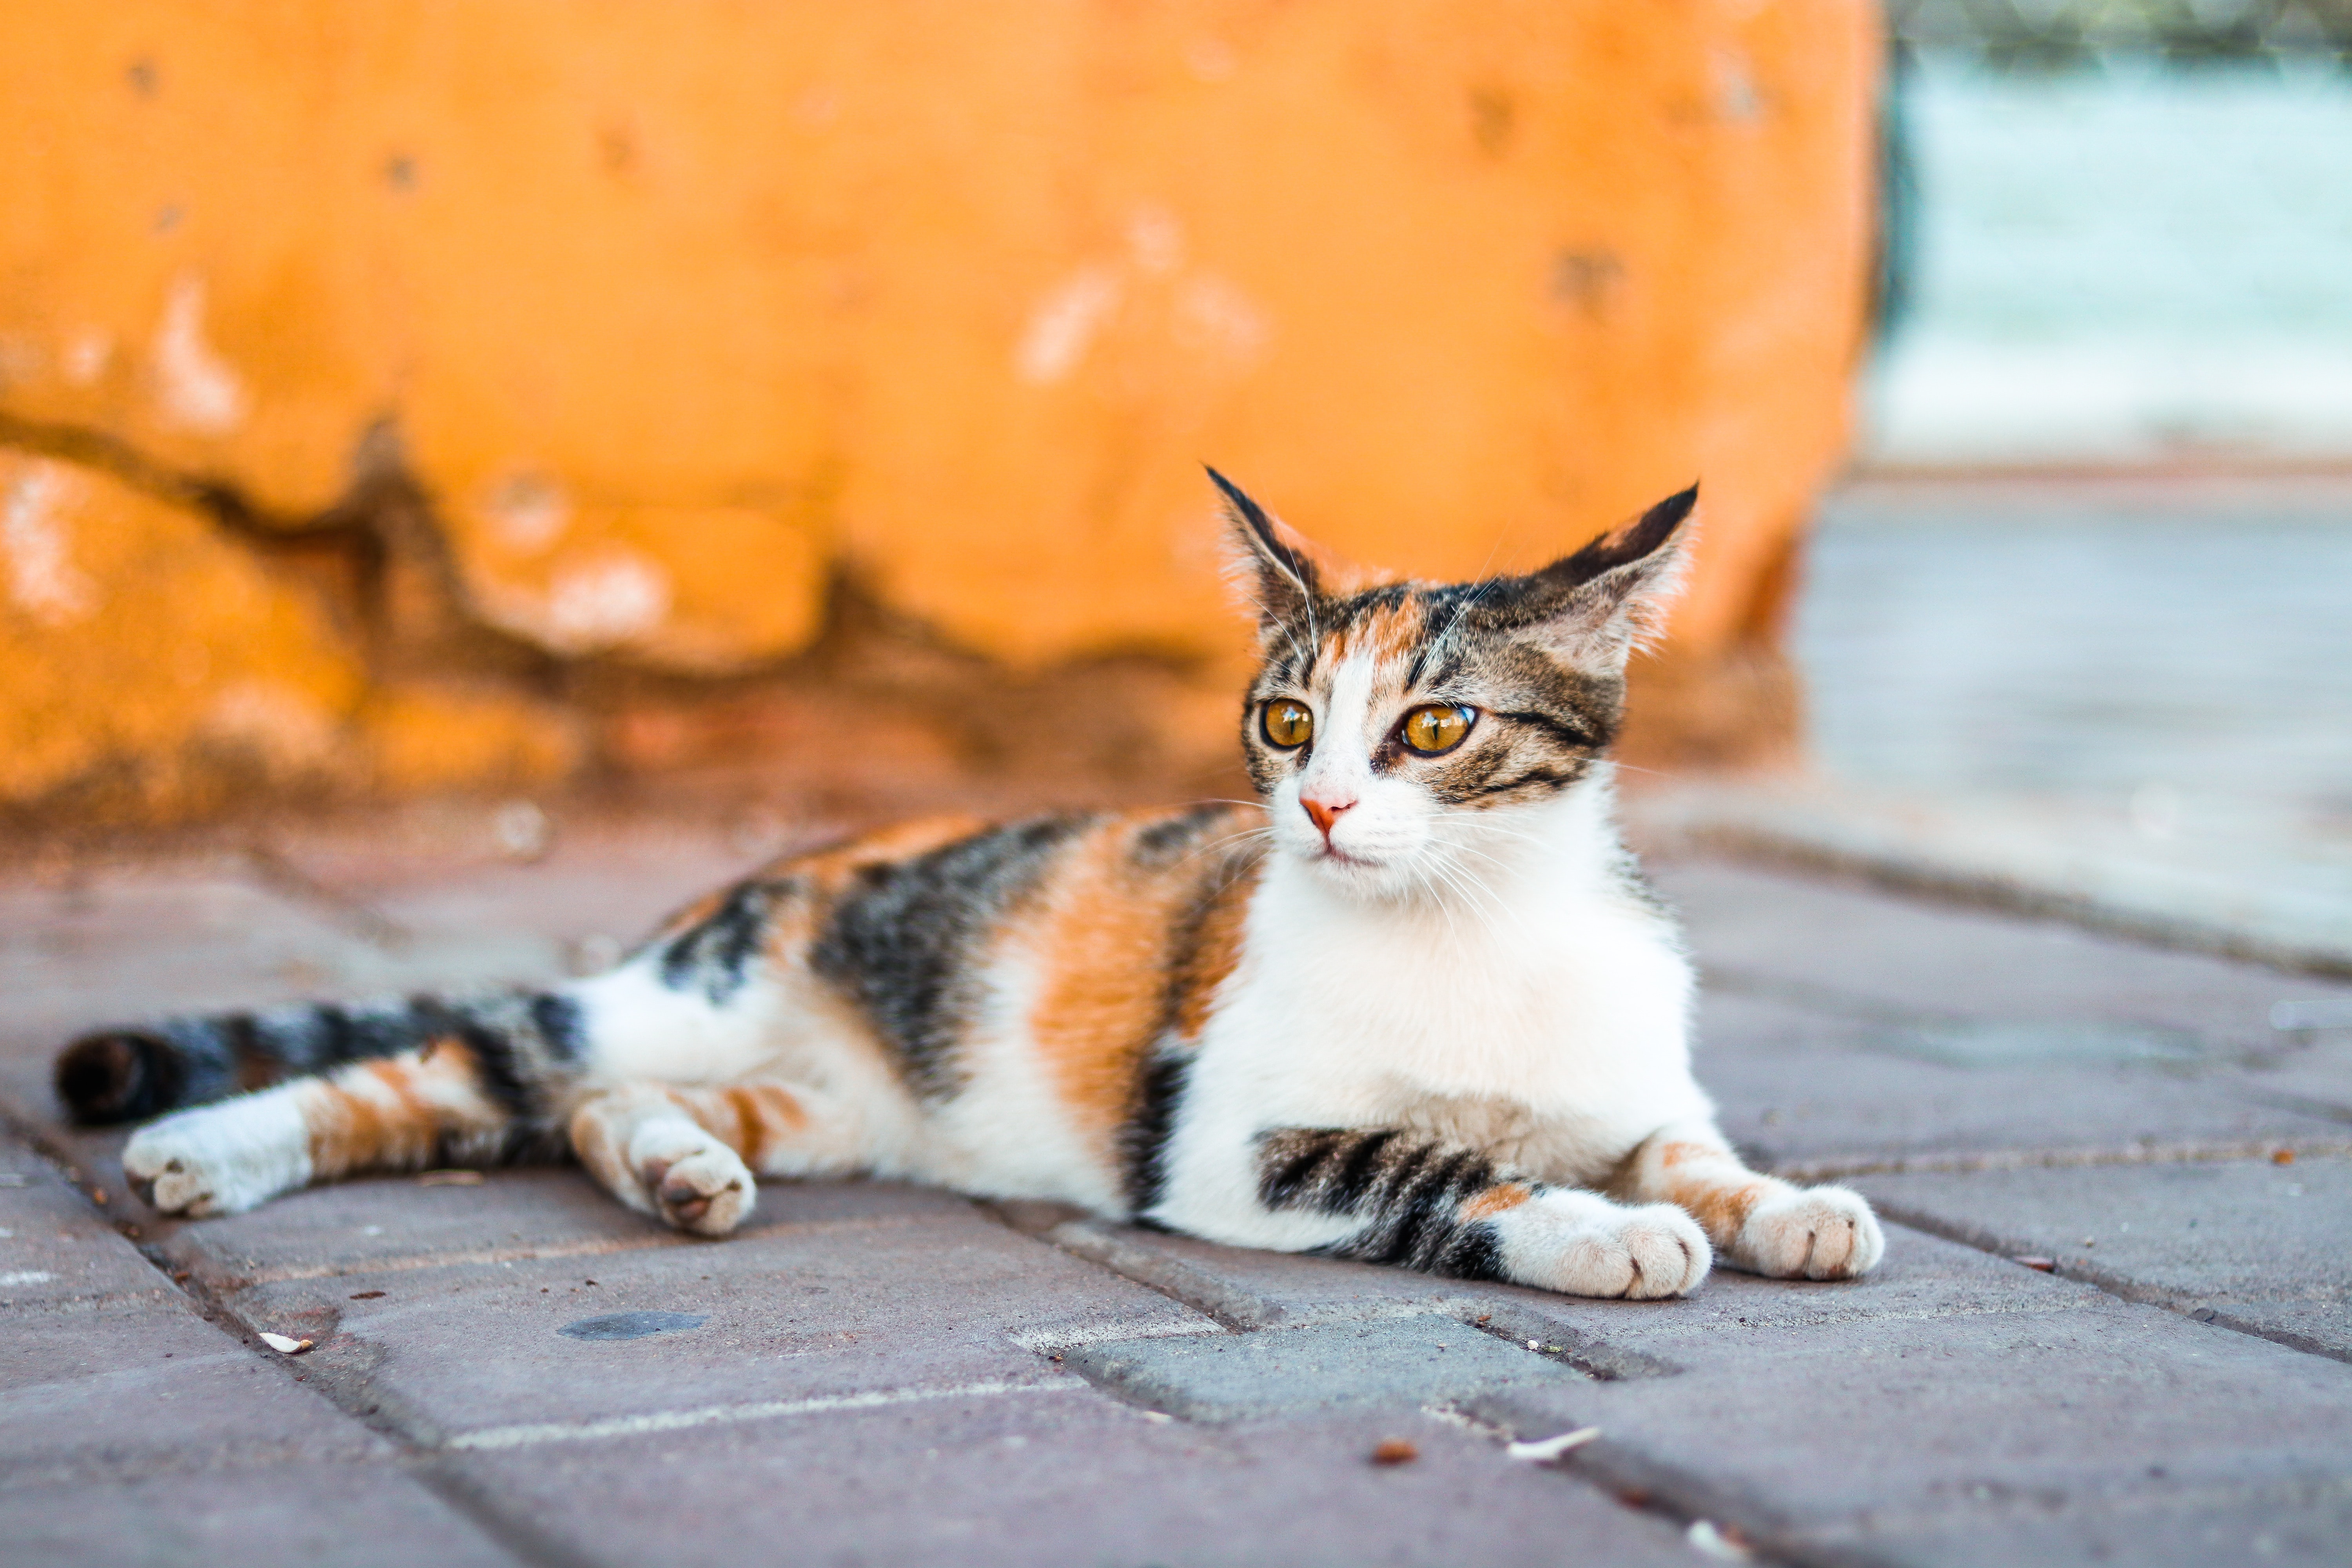
cat, mammal, small to medium sized cats, felidae, whiskers, aegean cat, european shorthair, carnivore, domestic short haired cat, tabby cat, american wirehair, snout, kitten, dragon li, asian, Arabian mau, tail, rusty spotted cat